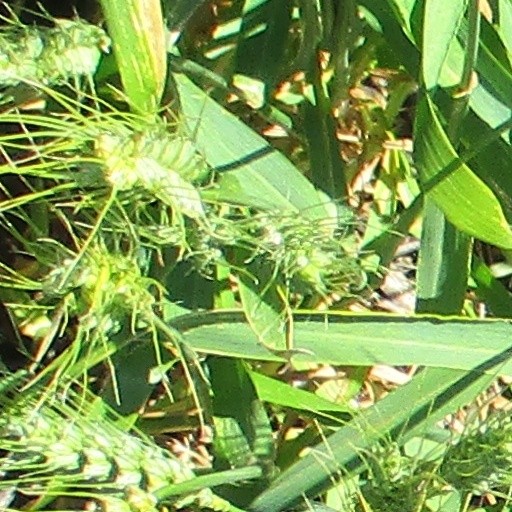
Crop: wheat